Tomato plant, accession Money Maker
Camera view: vertical (180 deg); turntable rotation: 30 degrees
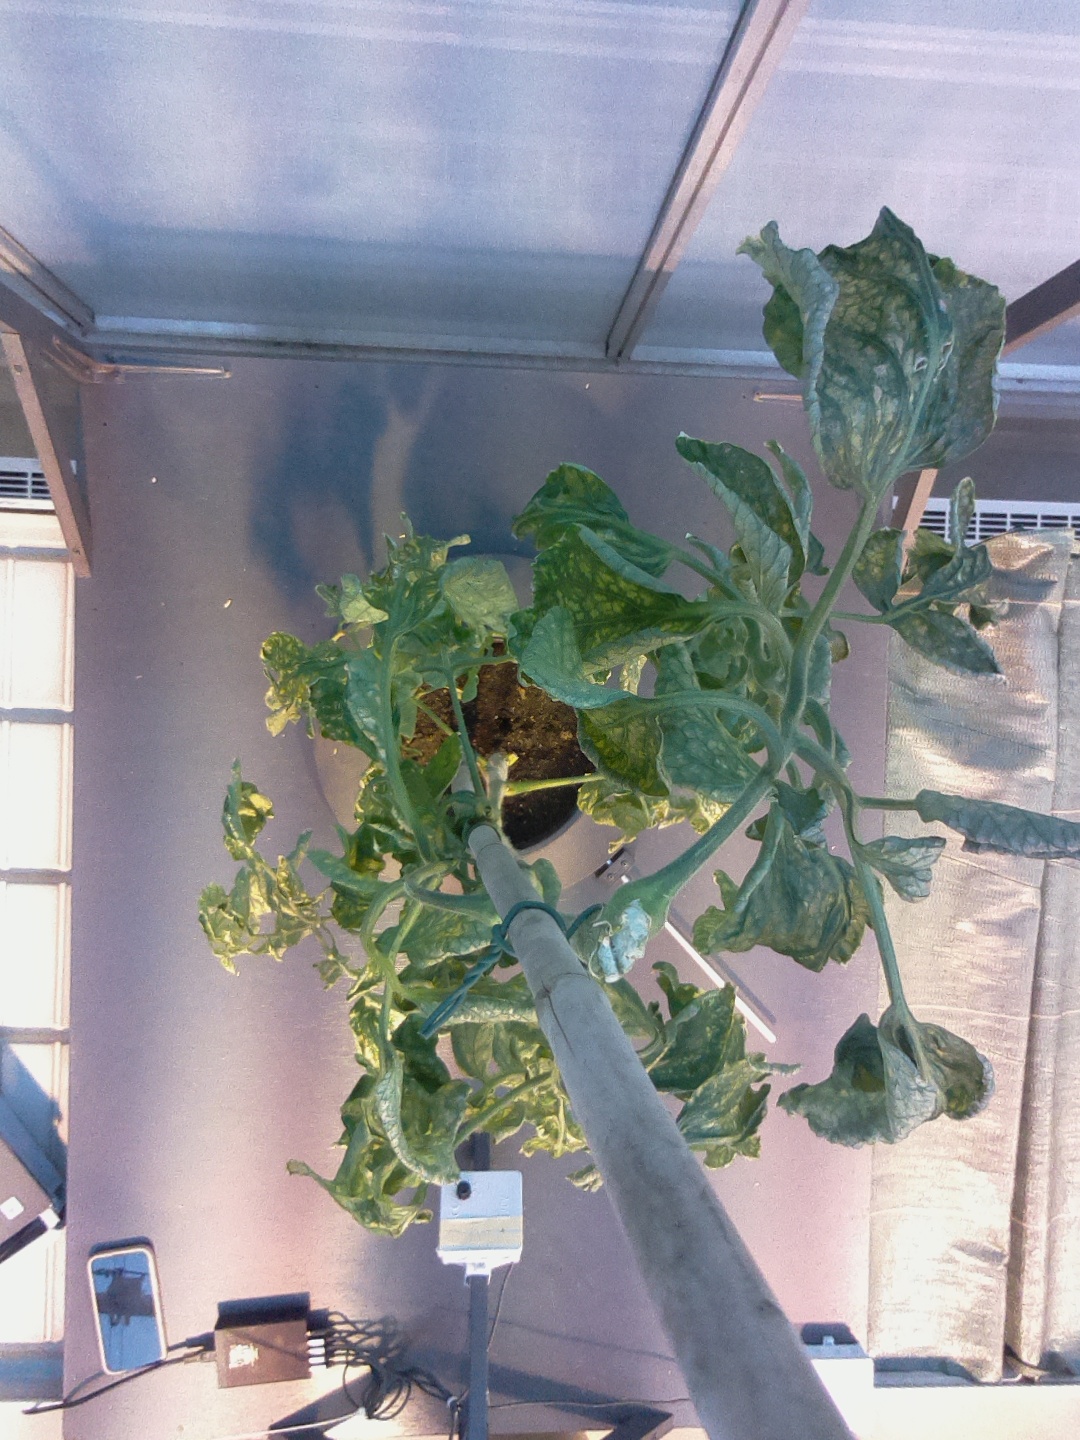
BBCH growth stage 52: 2 inflorescences visible